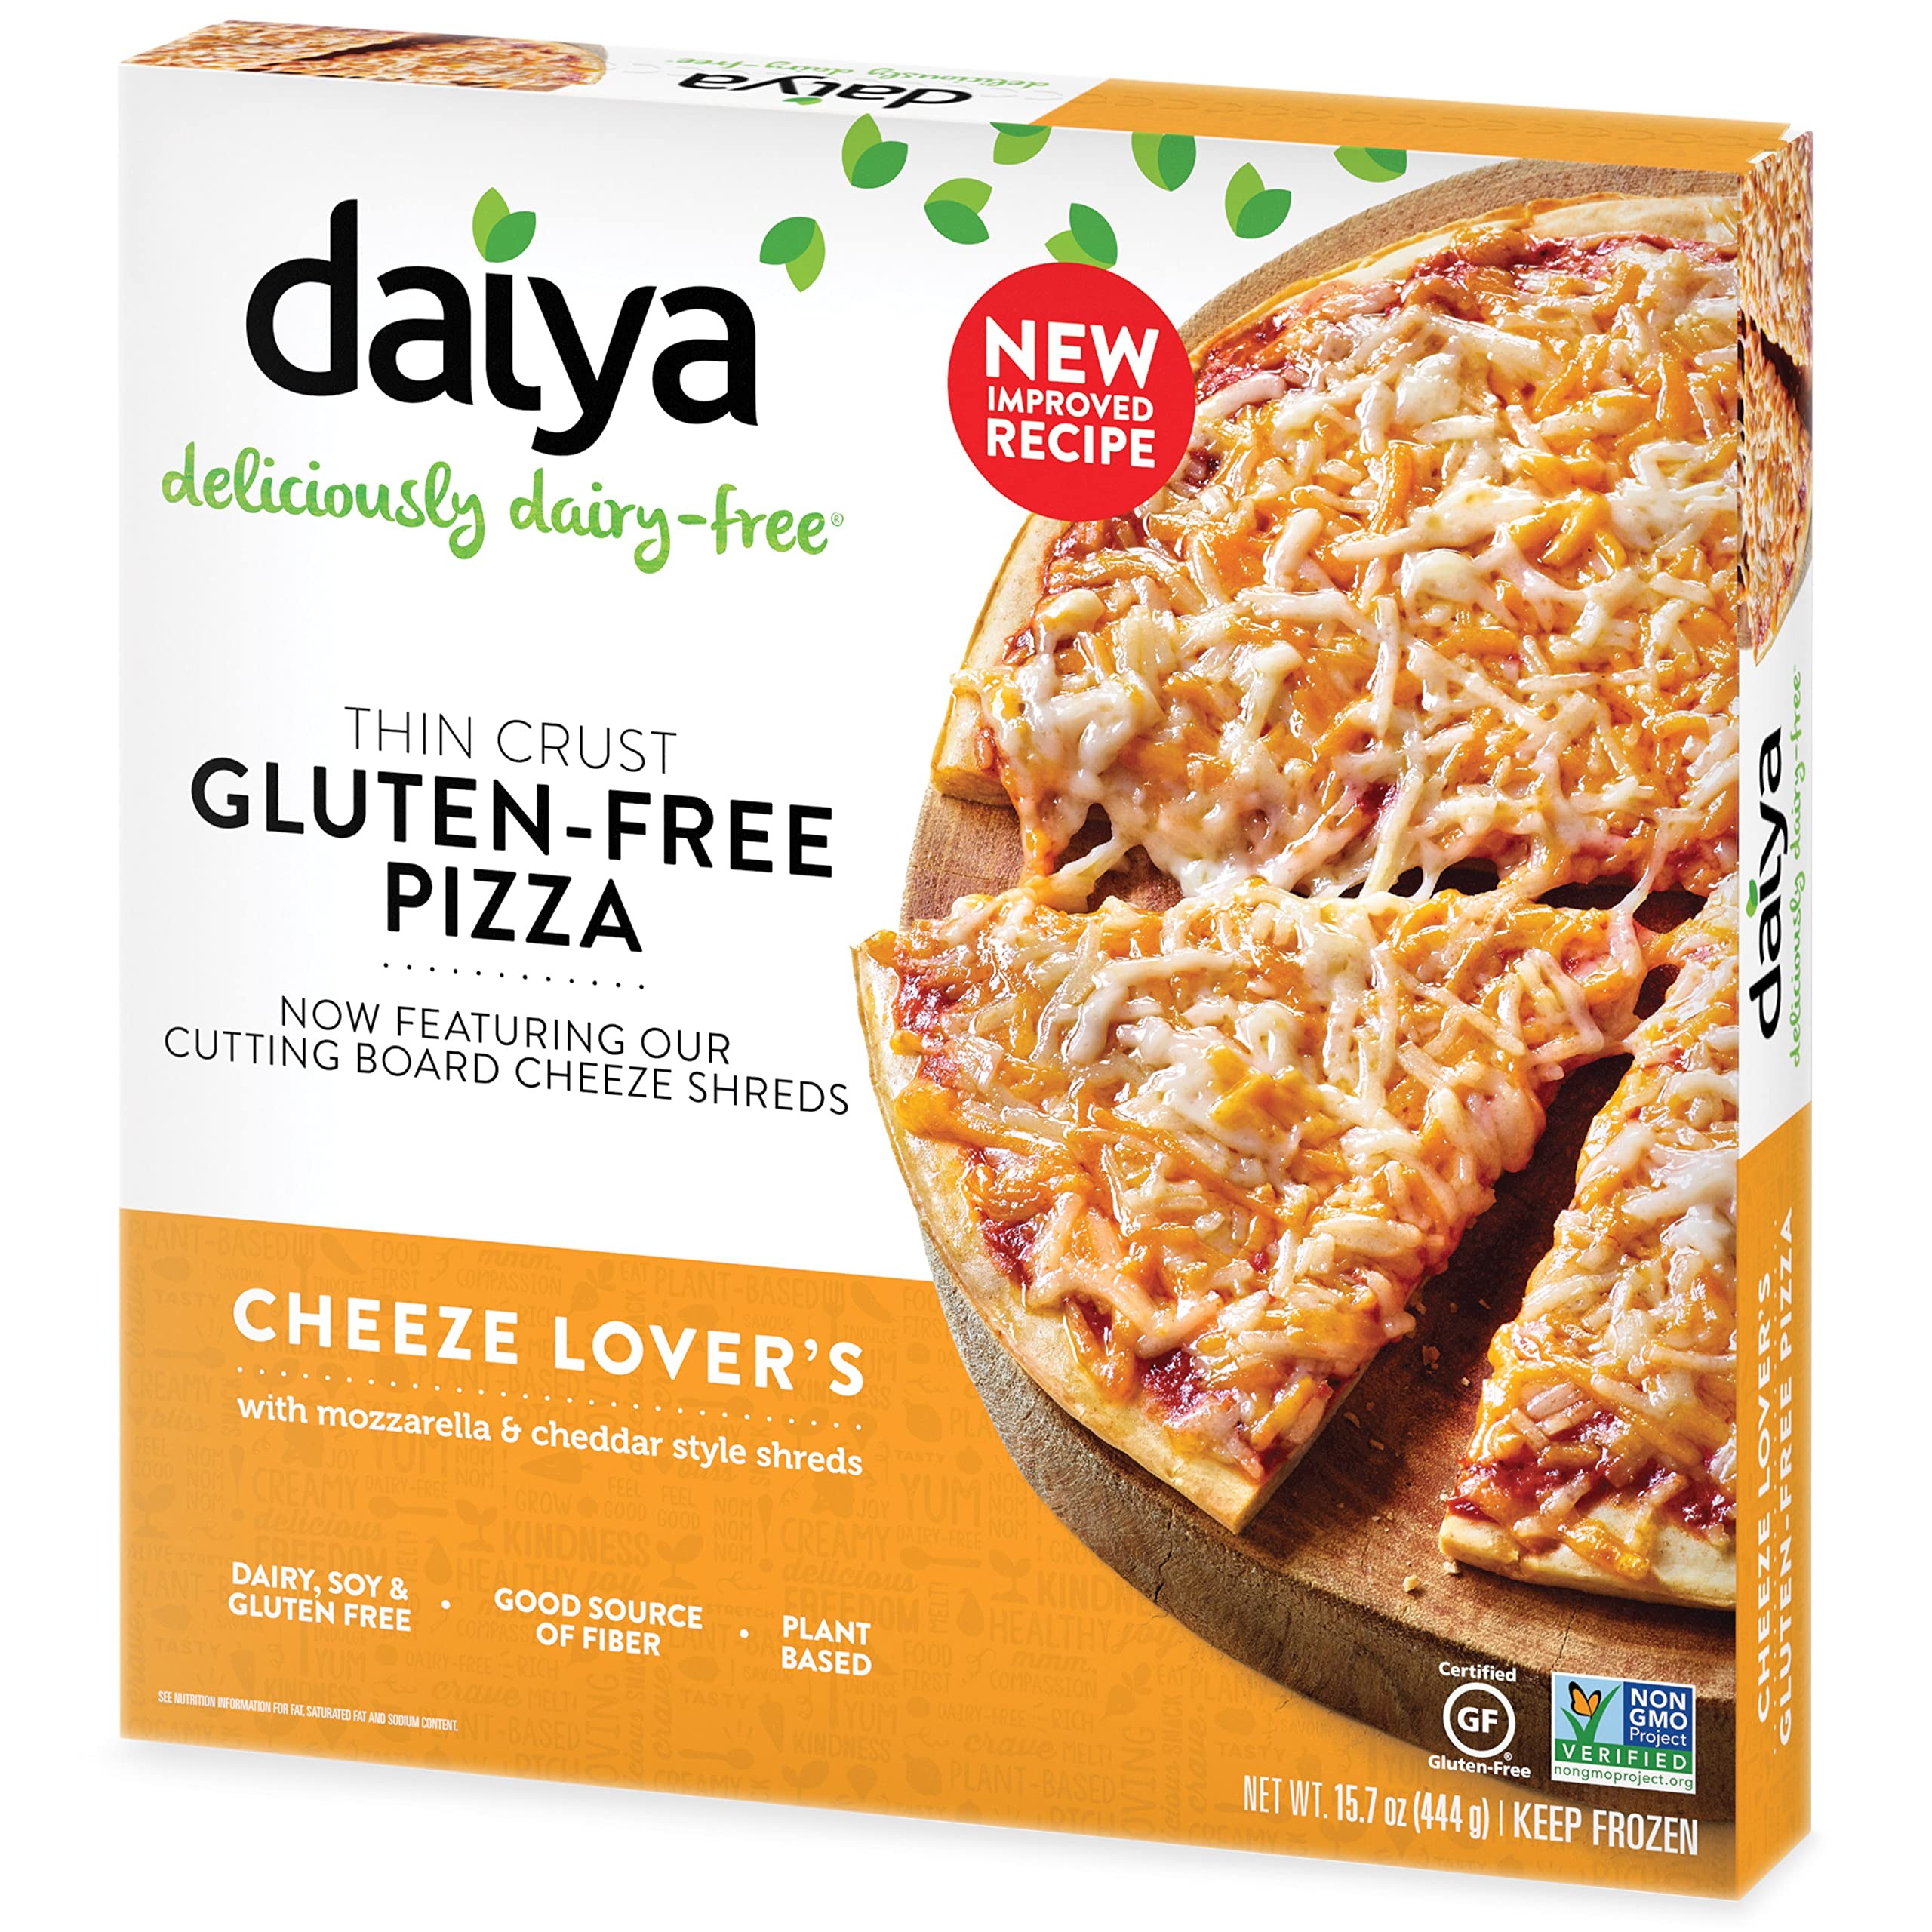
Item Name: Daiya Dairy Free Cheeze Lover's Gluten Free Pizza, 15.7 Ounce (Pack of 8)
Bullet Point 1: PLANT BASED PERFECTION - Living a vegan lifestyle? You'll be glad to know that your Daiya gluten free pizzas are Certified Plant-Based and contain no animal products or by-products.
Bullet Point 2: ALLERGY-FRIENDLY PIZZA - Invite everyone to the table with Daiya's plant based pizzas. Our pizzas are free from dairy, gluten, soy, eggs, and peanuts, and they're Non-GMO Project certified and Certified Gluten-Free.
Bullet Point 3: PARTY PLEASERS - Daiya gluten free pizzas are perfect for family night, study sessions, or lunchbox fillers. Stock a few of our dairy free pizzas in the freezer for when you fancy a delicious vegan snack!
Bullet Point 4: DELIGHTFULLY DAIRY FREE CHEESE - Finally, gooey-ooey vegan cheese that melts, stretches and tastes just like the old fashioned kind.
Bullet Point 5: TRY ALL 7 FLAVORS - Daiya has a plant based pizza to suit every mood with our Supreme, Meatless Pepperoni Style, Meatless Meat Lover's, Cheese Lover's, Margherita, Fire-Roasted Vegetable and Mushroom & Roasted Garlic gluten free pizzas!
Value: 125.6
Unit: Ounce

Price: 8.29